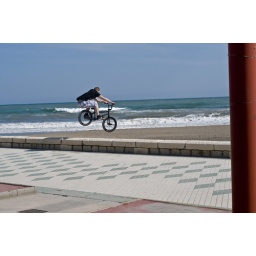
Hop over the little wall to a drop onto the beach, mmm beach life...